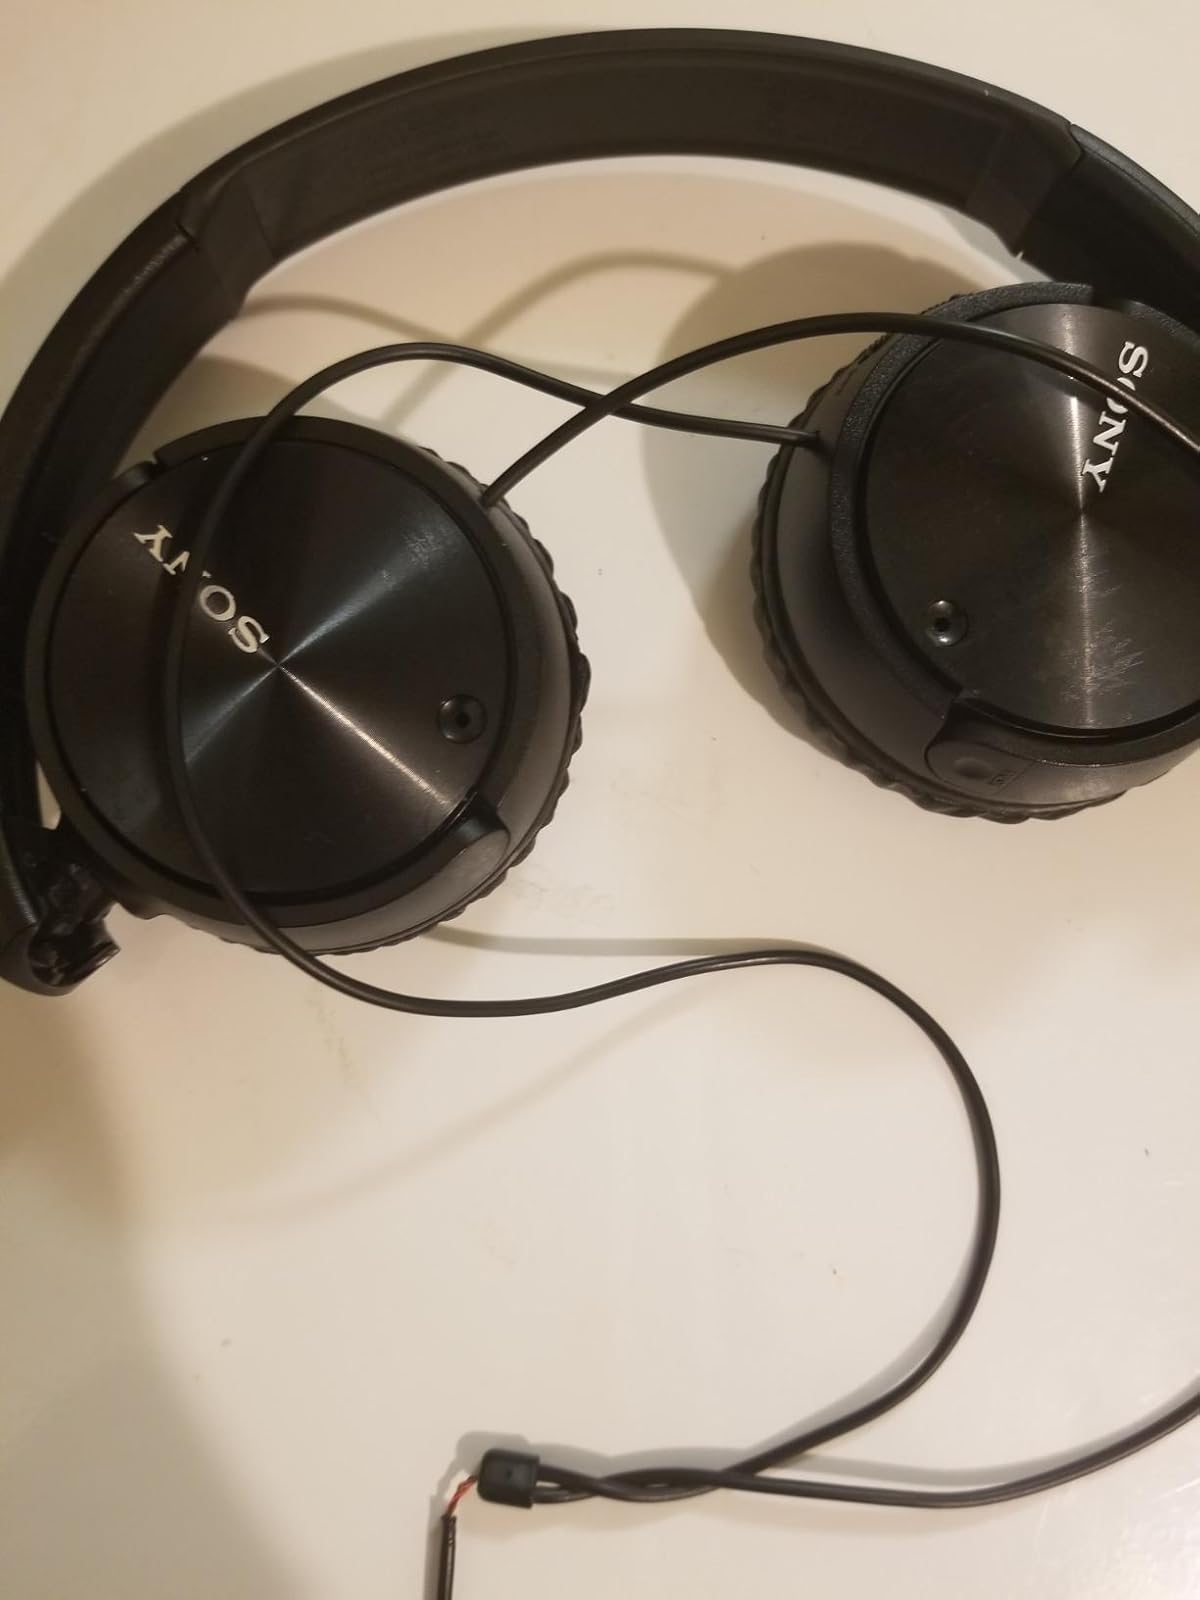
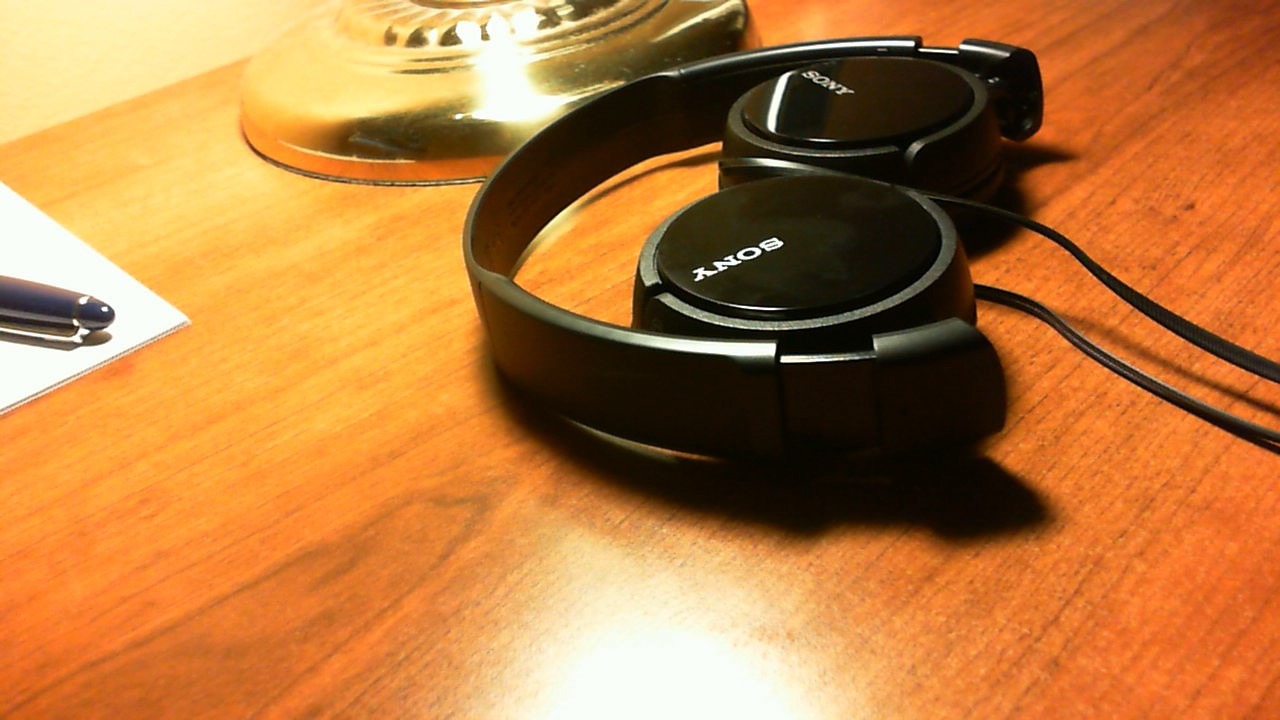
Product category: headphones
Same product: yes